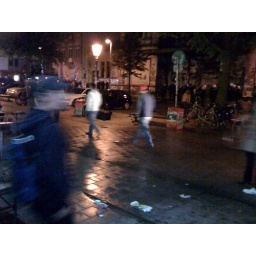
guest tables blown away by water canons